Judiciary of Ghana

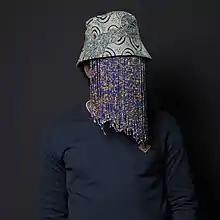
Journalist Anas Aremeyaw Anas responsible for unearthing the 2015 judiciary scandal.

In 2015, 34 Ghanaian judges were accused of soliciting bribes after an exposé by Anas Aremyaw Anas, a Ghanaian journalist. The 22 lower court justices and 12 High Court judges were caught on camera demanding money and sex in return for influence over the judicial process. An ensuing investigation led by the Chief Justice resulted in the removal of 20 lower court judges and 4 of the High Court judges. Additionally, there have been multiple examples of lower level issues with corruption throughout the judicial system. In 2013, a High Court Judge and a Court Registrar were sentenced to 9 months and a year for embezzling $50,000 and splitting up the interest payments once it had been deposited. Though crimes like these often cause a public uproar, many citizens really feel that the source of in justice is the disproportionate punishments for high-ranking officials and the common citizen. For example, high level health officials were sentenced to 1 year in prison for stealing approximately $130,000 belonging to another office in Ghana. However, in 2013, a court sentenced a man to 5 years in prison for stealing a goat from another citizen. These discrepancies in punishment would appear to expose the underlying power dynamics at play in the judicial sentencing processes across Ghana, and the struggles normal citizens face when confronting the judicial system.